CM Punk

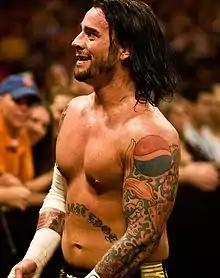
Punk in 2008; prominently visible are the Pepsi Globe tattoo on his left shoulder, the "luck is for losers" sleeve tattoo on his left arm, and the "straight edge" tattoo across his stomach

On August 20, 2021, Punk made his debut for All Elite Wrestling (AEW) at The First Dance event on "Rampage", challenging Darby Allin to a match at the All Out pay-per-view event. This marked Punk's official return to professional wrestling after a seven-year retirement. Wrestling journalist Dave Meltzer said, "Punk's appearance in his home city drew one of the most amazing audience reactions to a pro wrestler in U.S. history. The reaction was compared to Montreal's reaction to Hulk Hogan in 2002 shortly after his WWE return, or the reaction to Triple H in Madison Square Garden a few months before that upon his return from a torn quad." Punk won the match against Allin at All Out on September 5. Following a brief feud with Eddie Kingston, whom Punk defeated at Full Gear on November 13, Punk experienced his first loss in AEW to MJF in a singles match on the February 2, 2022 episode of "Dynamite" after months of feuding between the two. Punk defeated MJF on March 6 at Revolution in a Dog Collar match.